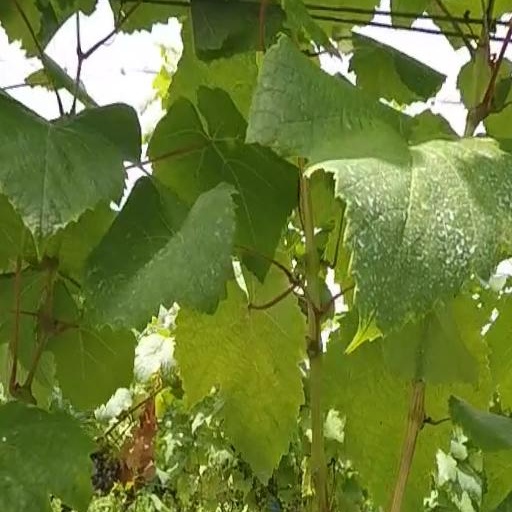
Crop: grape